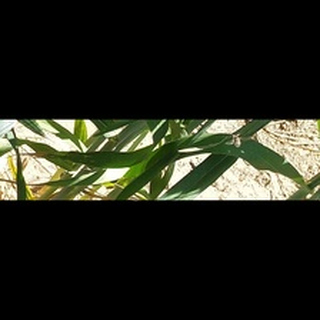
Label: healthy_wheat